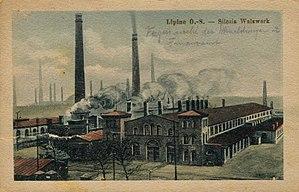
Le plébiscite de Haute-Silésie est un référendum qui s'est déroulé en mars 1921 en Haute-Silésie, région frontalière entre l'Allemagne de Weimar et la Pologne. Cette consultation, organisée en application de l'article 88 du traité de Versailles, a pour objectif de déterminer la frontière entre les deux pays, dans une région qui constitue un puzzle ethnique mélangeant des Allemands, des Polonais. D'après des statistiques d'avant-guerre, les Polonais constituaient 60 % de la population.